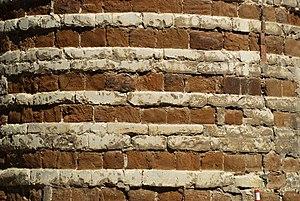
Belgique - Brabant flamand - Louvain - Première enceinte de Louvain - terrain des hôpitaux universitaires Saint-Pierre et Saint-Raphaël
La première enceinte de Louvain réalisée en pierre et non en pieux de bois date du milieu du XIIᵉ siècle.